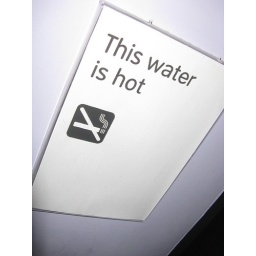
This water is hot, so no smokingOutside the women's bathroom in the TateAlbert DockTrip to LiverpoolOctober 23, 2009